Karel Sluijterman

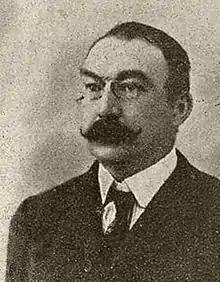
Karel Sluyterman, 1902.

Theodorus Karel Lodewijk Sluijterman, (Engelen, January 22, 1863 – The Hague, June 8, 1931) was a Dutch architect, furniture designer, interior designer, illustrator, ceramist, book binding designer and professor.